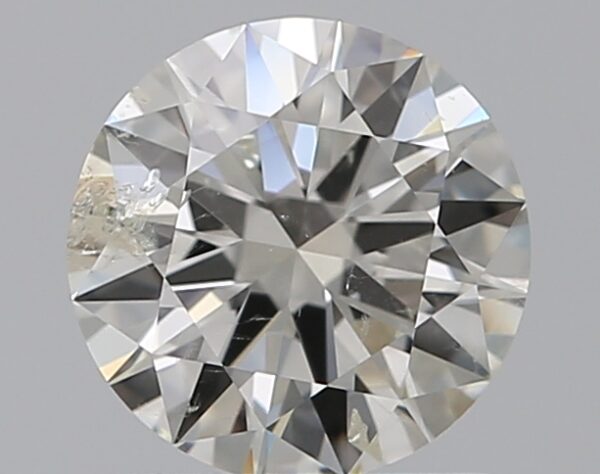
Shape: round
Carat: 1
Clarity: I1
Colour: J
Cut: EX
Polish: EX
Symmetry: EX
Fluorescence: N
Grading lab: GIA
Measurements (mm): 6.49 x 6.52 x 3.88